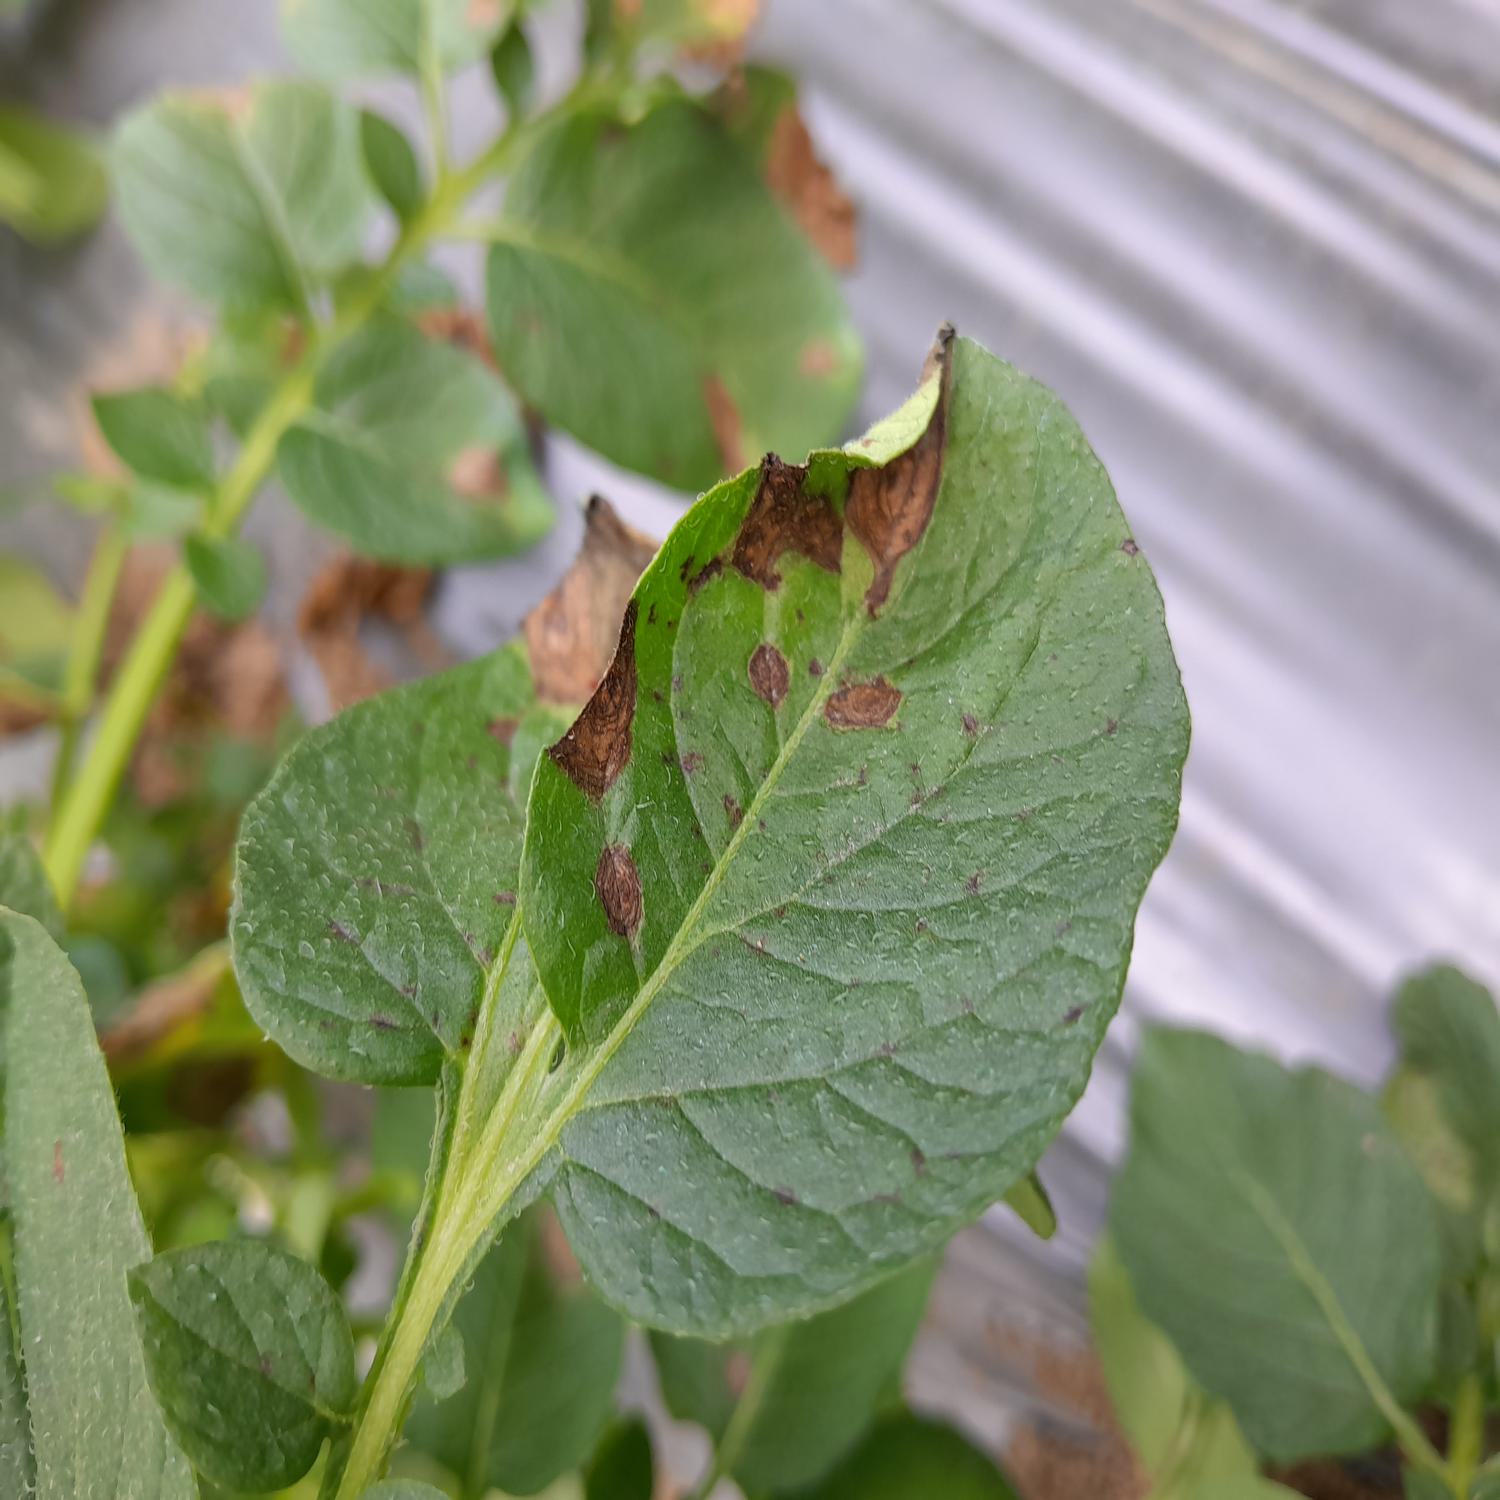
Label: Fungi